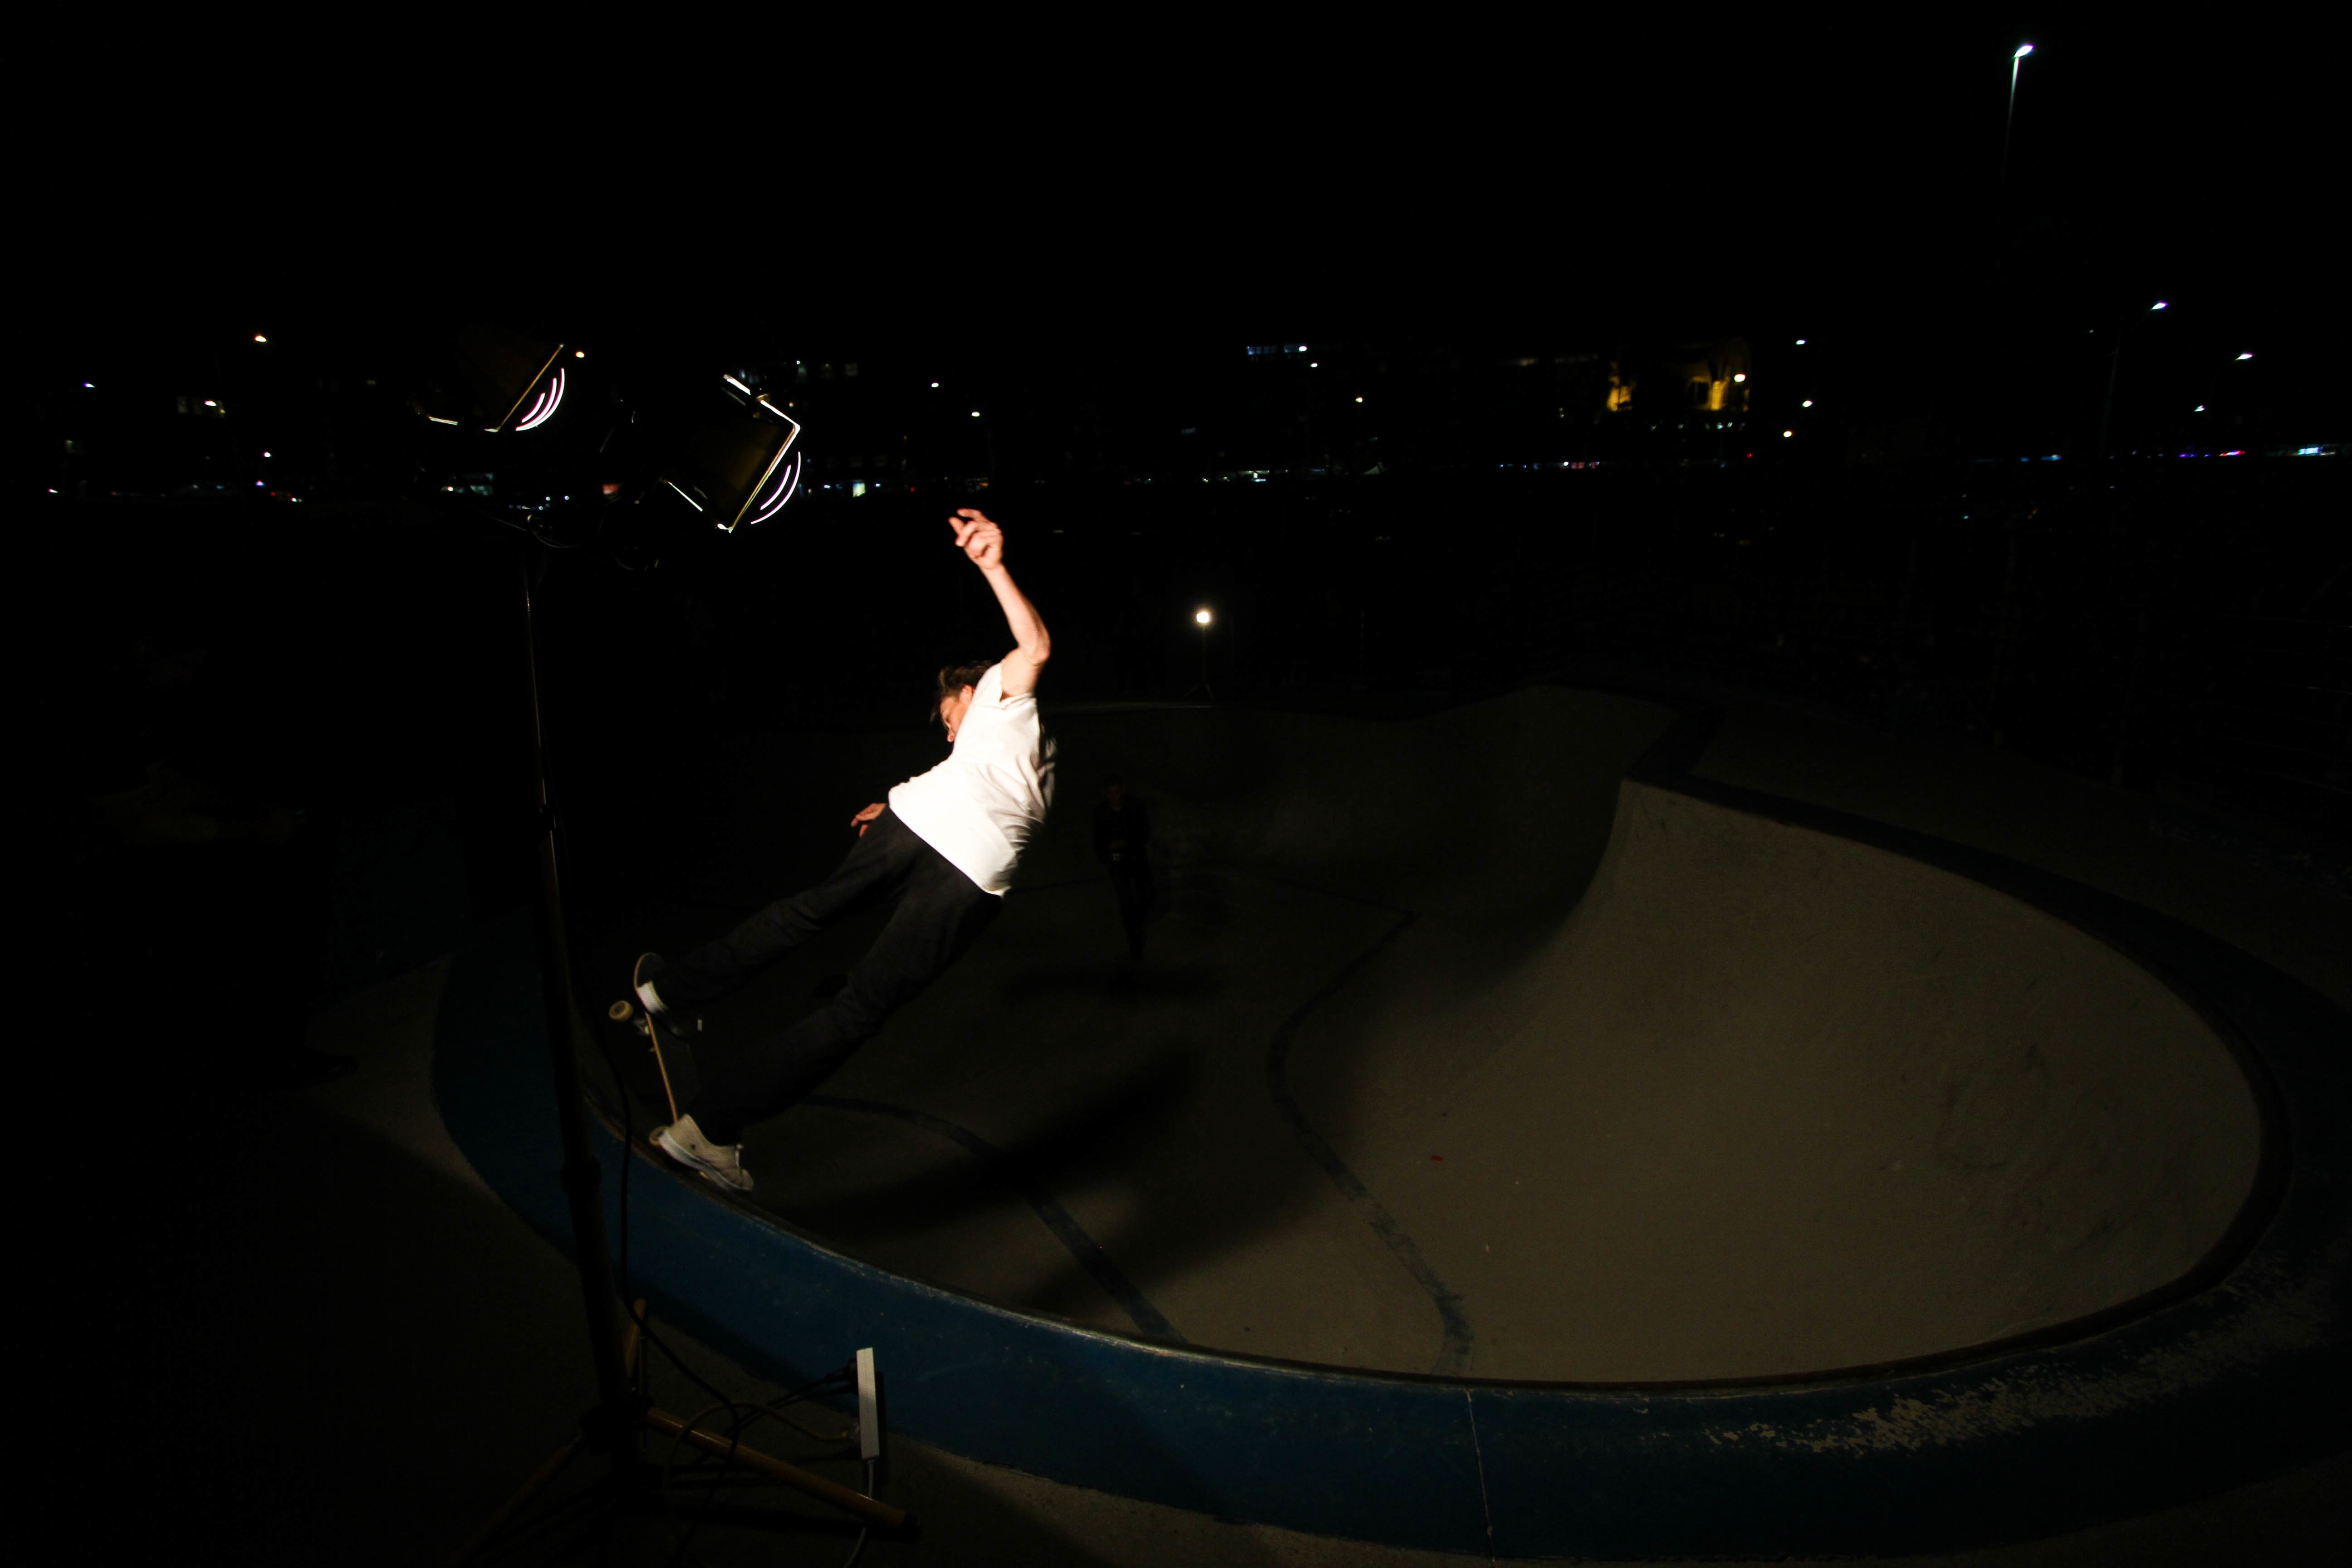
light, night, photography, reflection, darkness, black, lighting, circle, stage, shape, atmosphere of earth